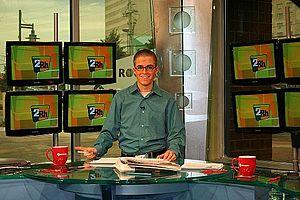
L'animateur Justin Guitard à la barre de l'émission 2'bon'heures
Justin Guitard, B.A ès Arts, B.A ès Éducation, est un réalisateur, scénariste, producteur, improvisateur, auteur, journaliste et animateur de radio et de télévision acadien né en 1988 à Pointe-Verte au Nouveau-Brunswick. Il a obtenu deux baccalauréats à l'Université de Moncton, en 2010 et en 2012, en plus d'obtenir un certificat de mérite. Il est détenteur depuis 2019 d'une maîtrise en éducation de la même institution.